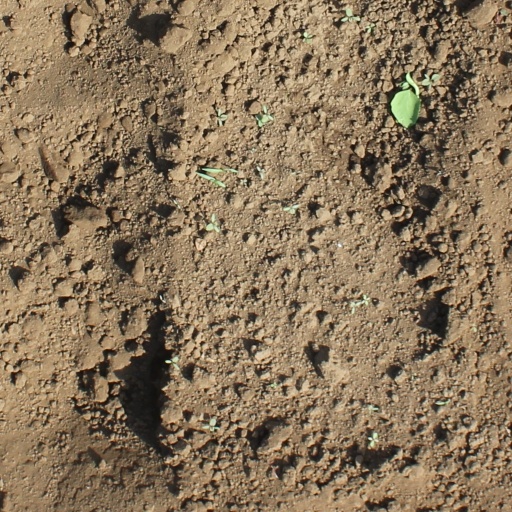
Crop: soybean